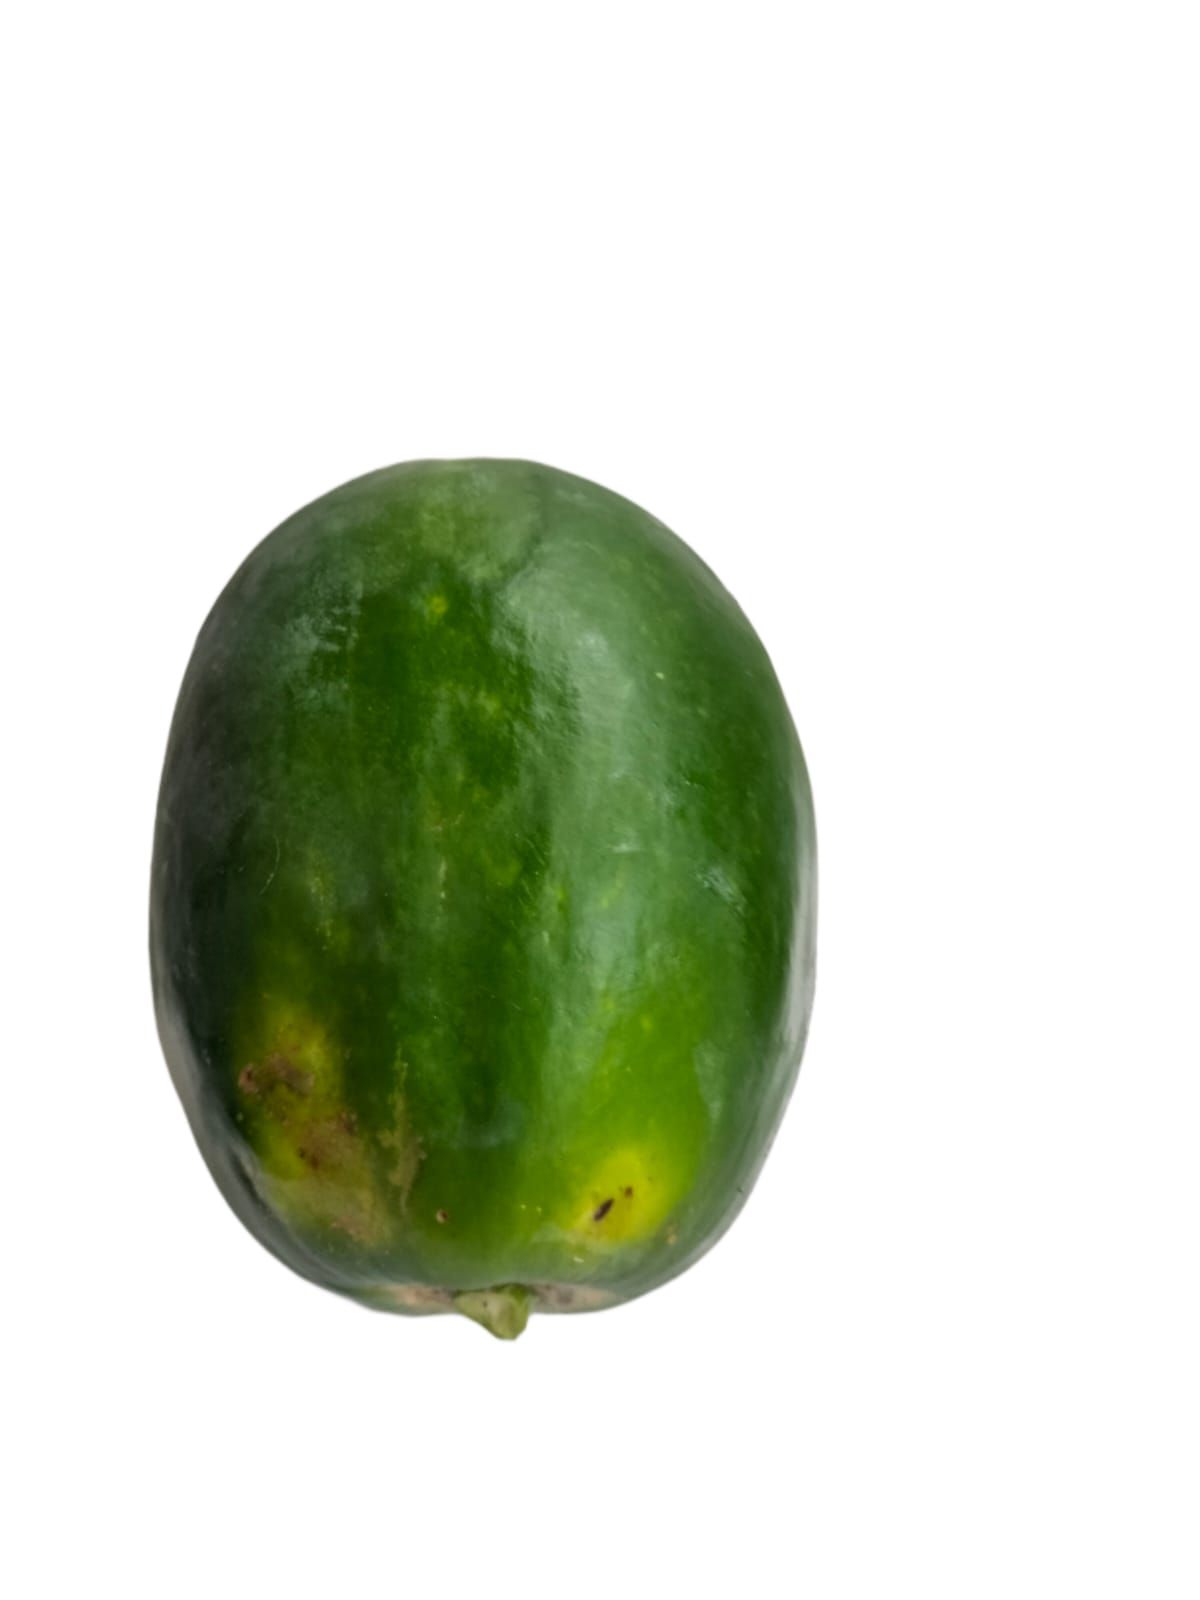
Label: Carica Papaya